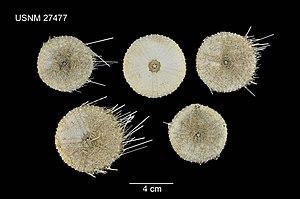
Chaetodiadema est un genre d’oursins réguliers très aplatis, de la famille des Diadematidae.